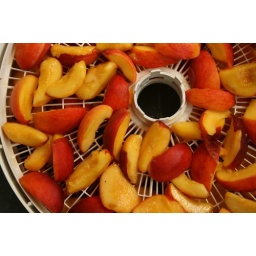
dipped in honey syrup (1 cup honey to 3 cups water and 2 TBSP fresh lemon juice) before drying.